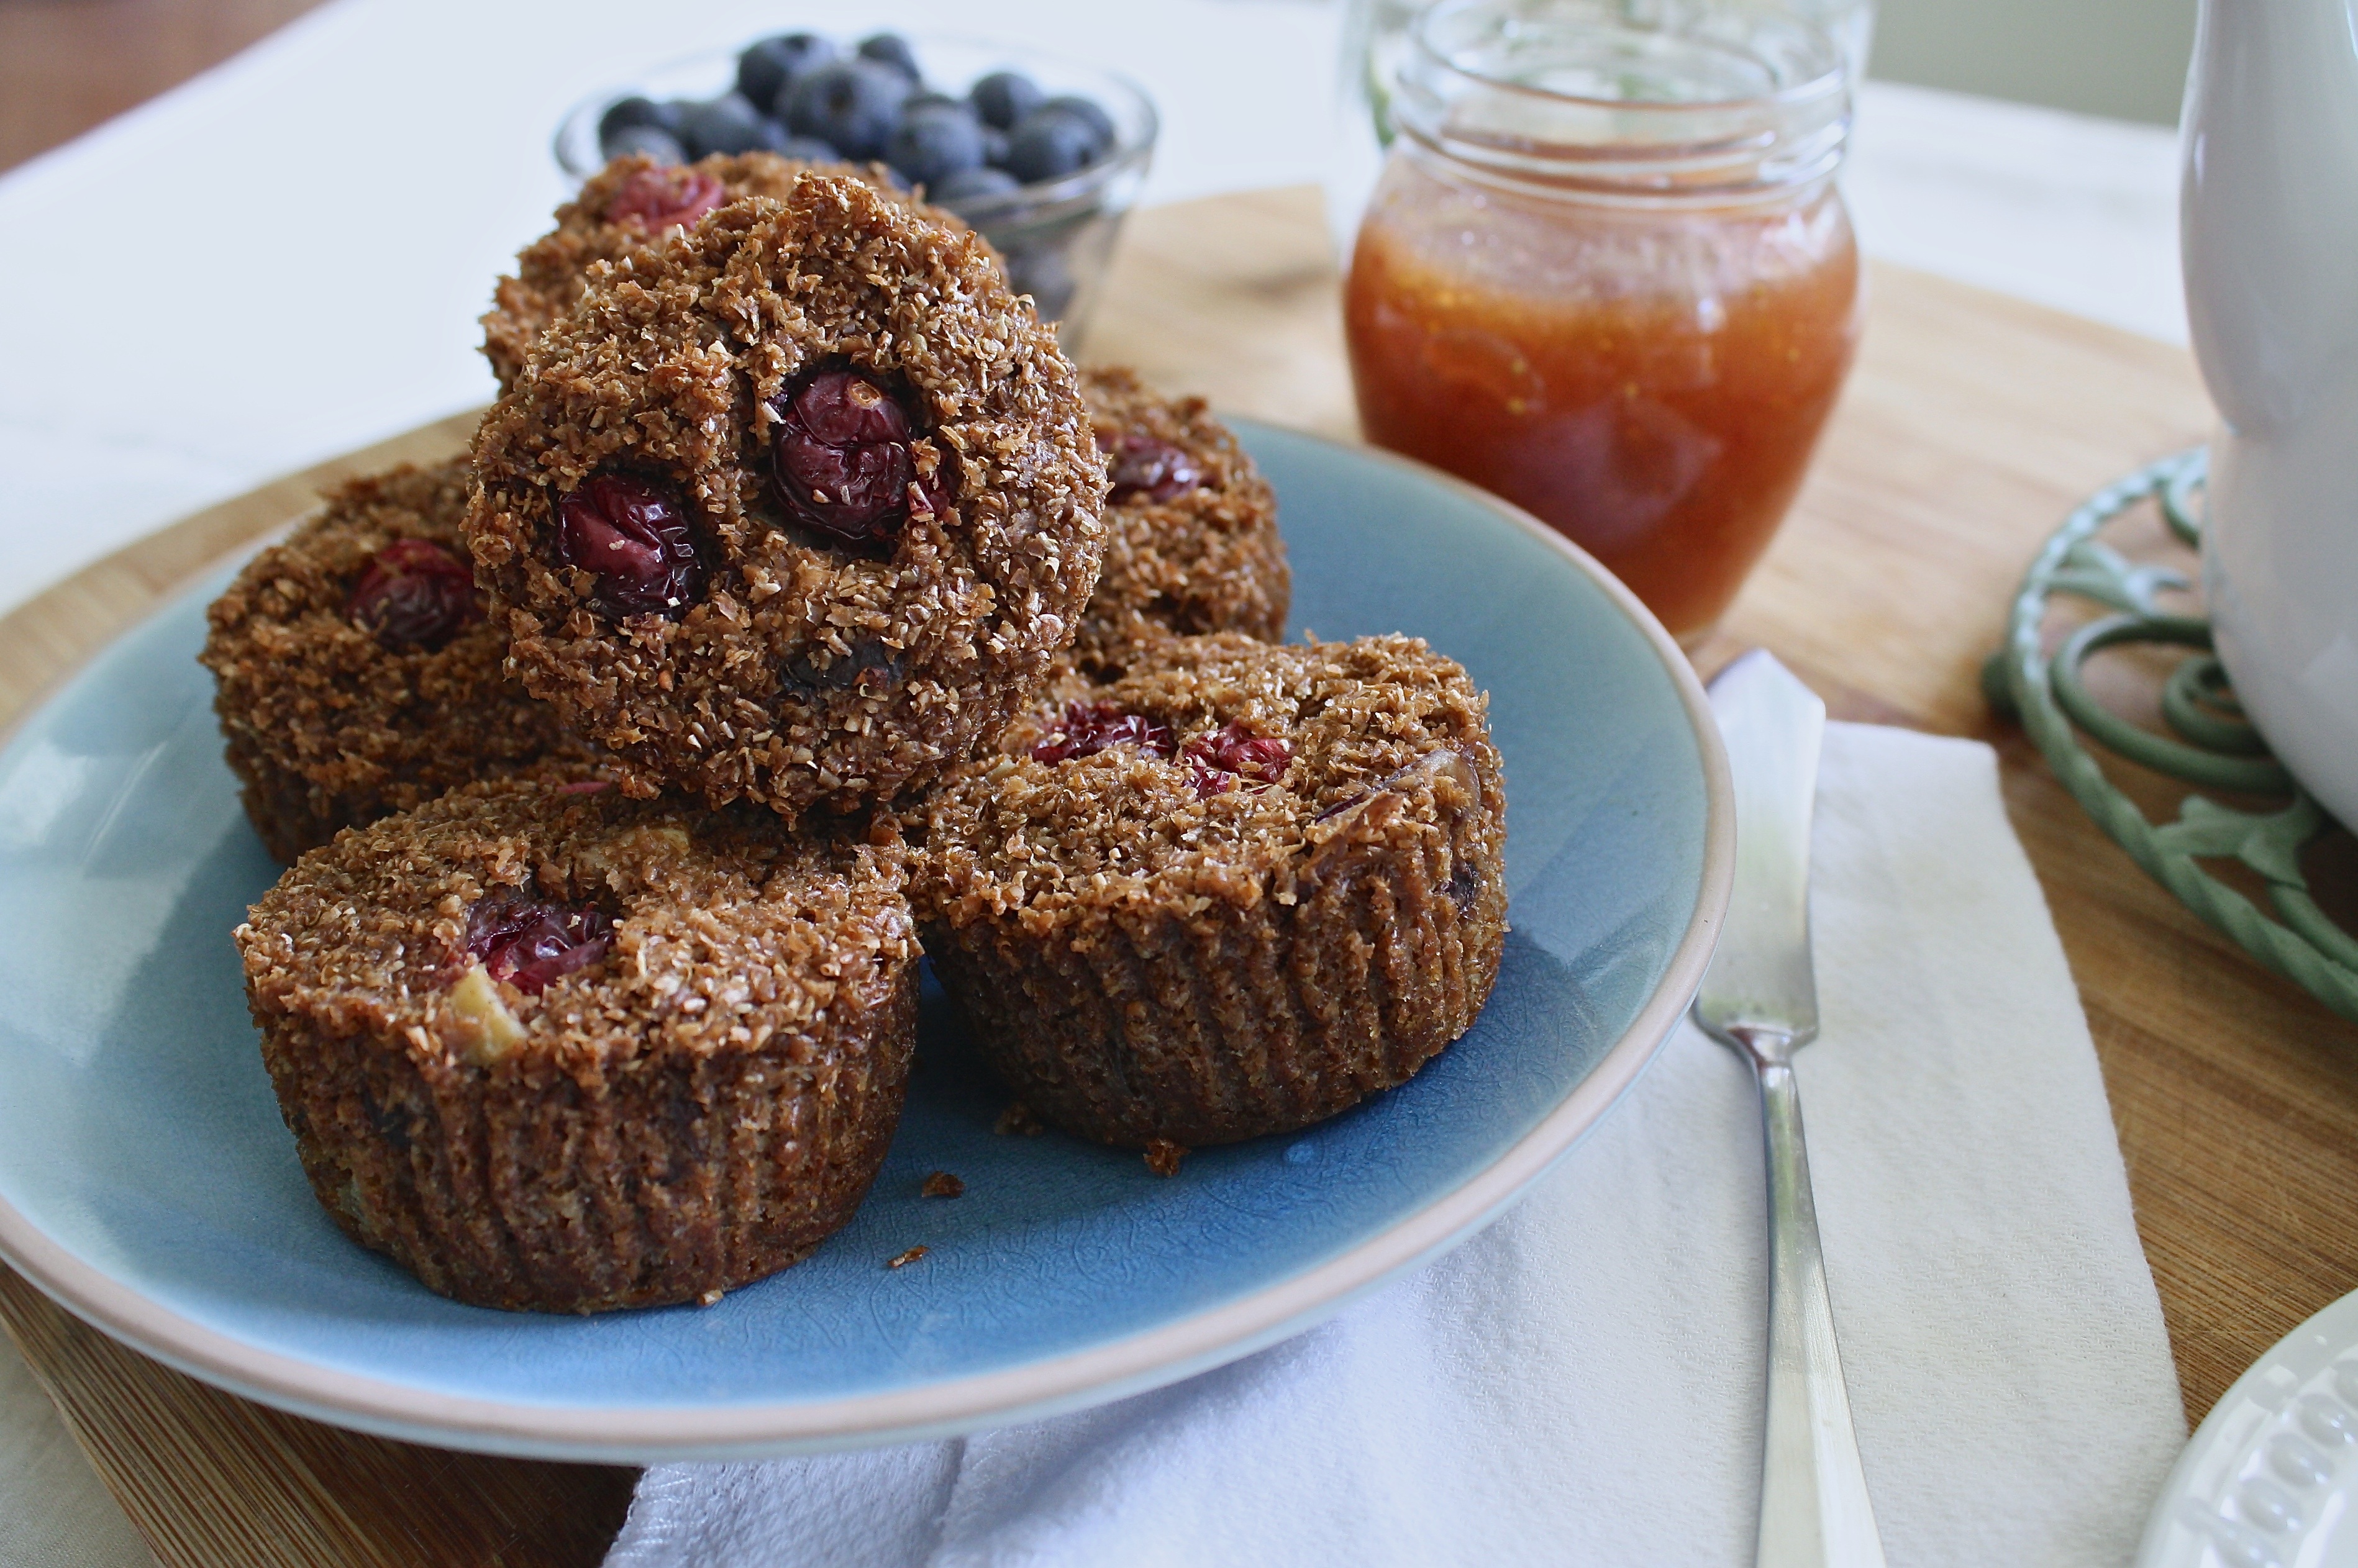
coffee, plant, wheat, fruit, berry, tea, dish, meal, food, relax, cooking, produce, lifestyle, leisure, breakfast, cupcake, baking, dessert, delicious, homemade, bakery, baked, muffin, jam, coconut, sugar, nutrition, european, bran, muffins, baked goods, flavor